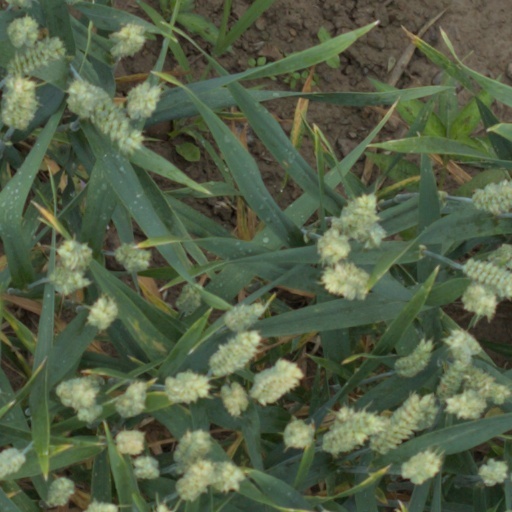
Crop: wheat